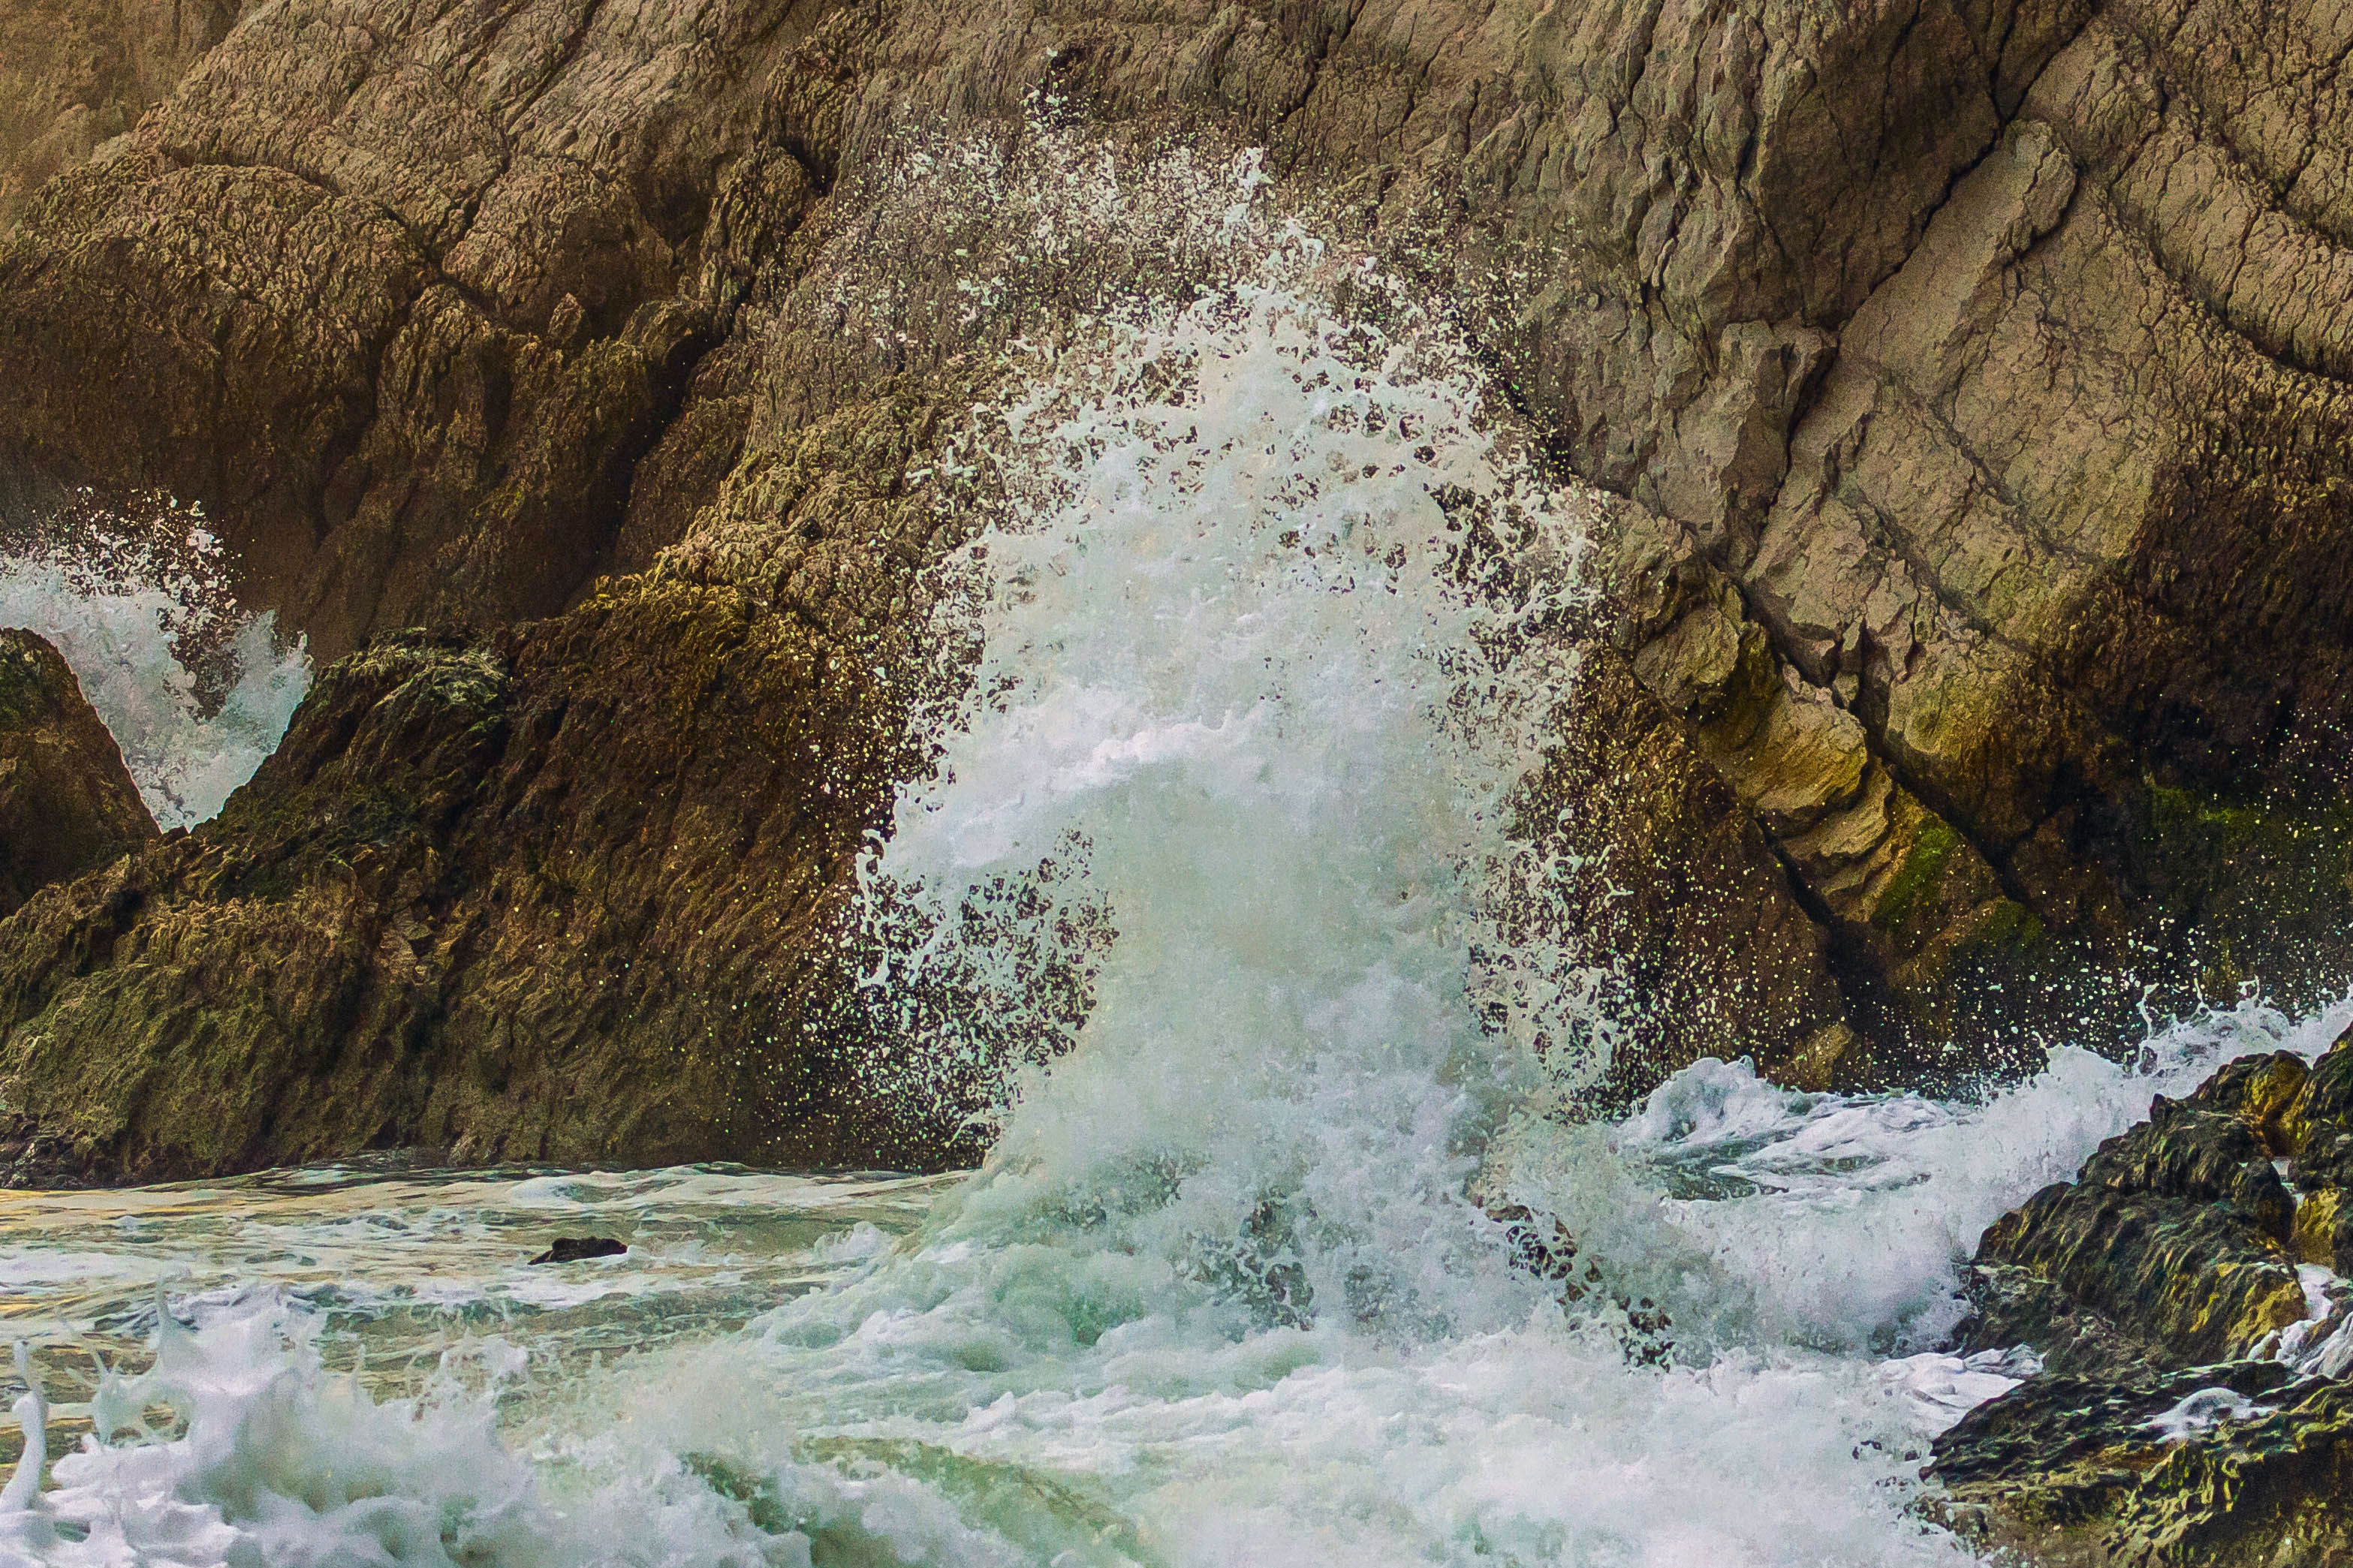
sea, water, rock, ocean, waterfall, wave, river, valley, formation, cliff, stream, seascape, rapid, canyon, terrain, body of water, reef, water feature, wadi, landform, geographical feature, geological phenomenon